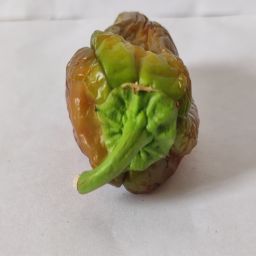
Crop: Bell Pepper
Quality: Old